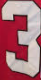
Number: 3